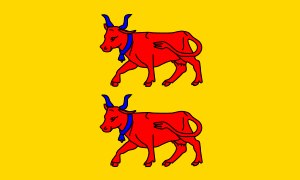
Bearnsk
Béarns flag
Bearnsk er en dialekt af gasconsk, der er det lokale navn for occitansk, som er det oprindelige sprog i Frankrig syd for Loire. Det er modersmål for indbyggerne i Béarn, og det taltes endnu ved slutningen af det 20. århundrede meget udbredt, men det er i tilbagegang, til trods for at man har fået oprettet de occitanske skoler, calandretas.